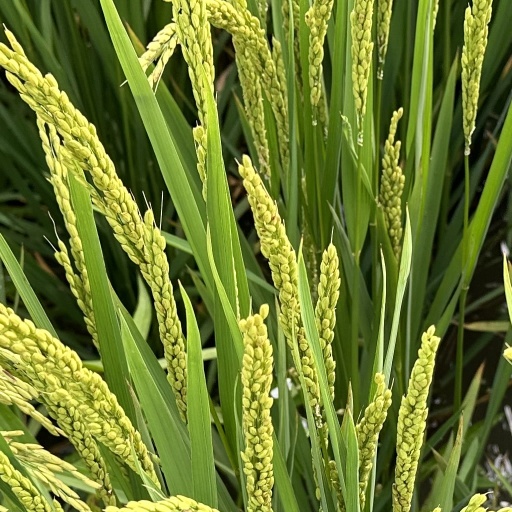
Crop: rice